Typhoon Choi-wan (2009)

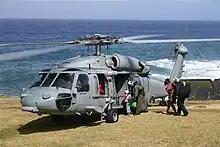
Crewmen from Helicopter Sea Combat Squadron 25 evacuating residents from Alamagan on September 18 in the aftermath of Choi-wan

On September 15, the eye of Choi-wan passed within of Alamagan and brought winds of up to to the island. The most recent storm of Choi-wan's intensity to strike the islands was Chaba in 2004. That storm caused severe damage and widespread flooding. Unlike Chaba, relatively little rainfall fell due to Choi-wan, and no flooding was reported. The main effects from the typhoon in Saipan were downed trees which littered streets across the islands. Power lines were downed and sewer pipes were broken; however, crews began repairing damage once Choi-wan passed. In Garapan, the major shelter on the island sustained minor damage and repair work on it would take roughly a week.